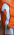
Number: 2